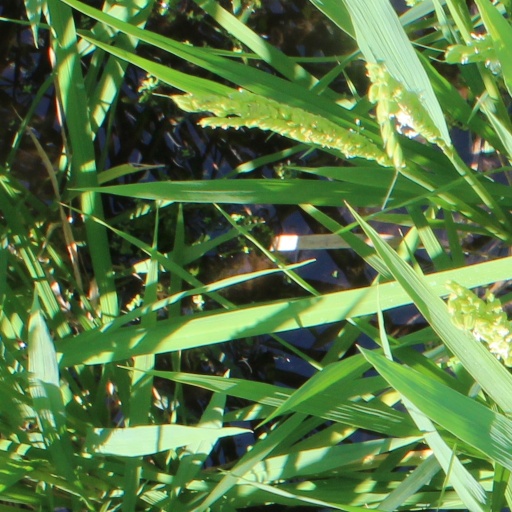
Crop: rice